Answer in natural language. How many Chairs are visible in the scene? Choose between the following options: 3, 4, 1, 0 or 2
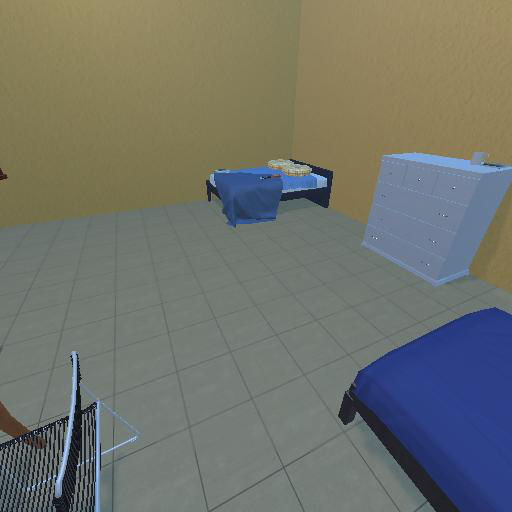
<answer>1</answer>